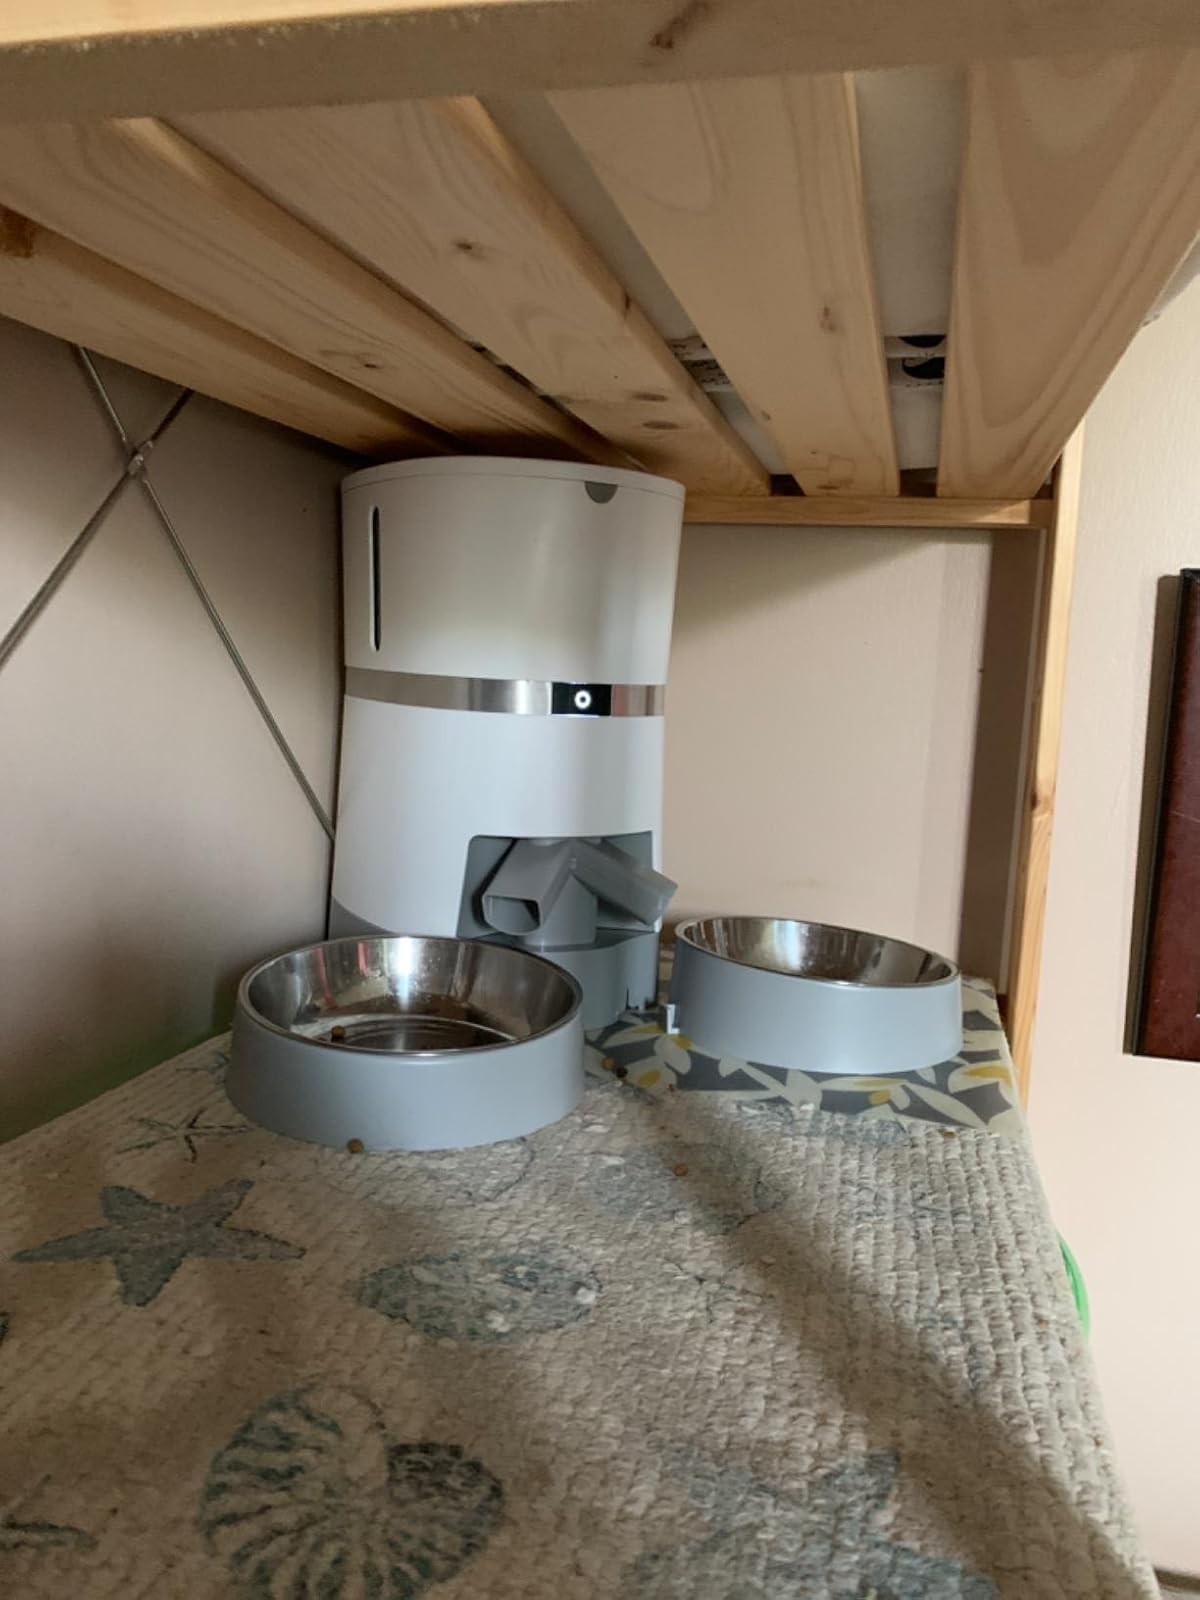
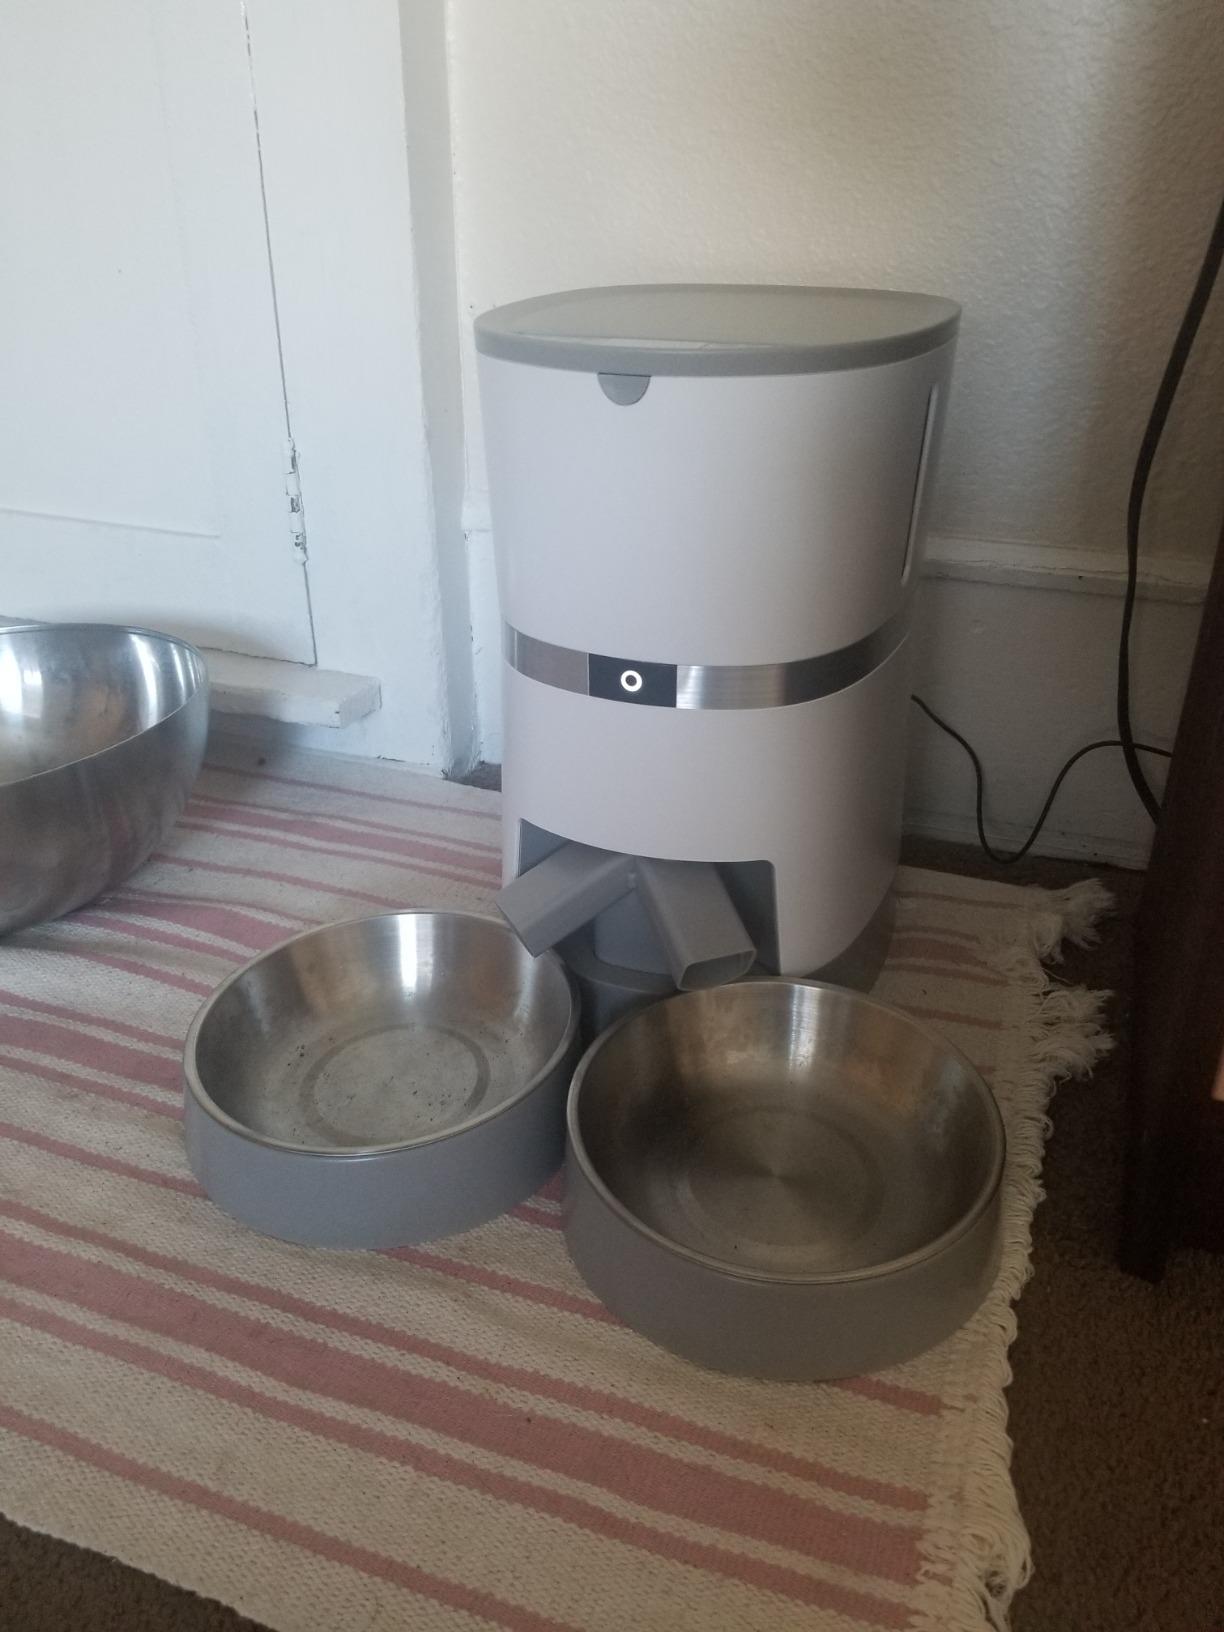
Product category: items_feeder
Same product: yes